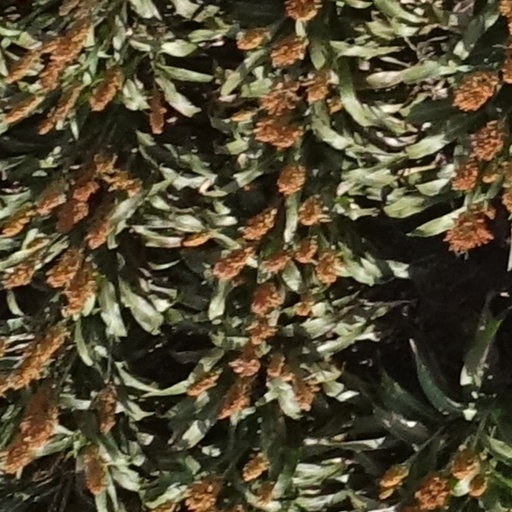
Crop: sorghum